Belisha beacon

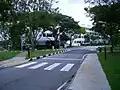
Example of Belisha beacons at a zebra crossing in Singapore

In Hong Kong, Belisha beacons are required by the Transport Department of Hong Kong for pedestrian crossings to be considered a "zebra crossing" where pedestrians have priority. The yellow globe on the beacon may be illuminated by a flashing light or by a constant light.